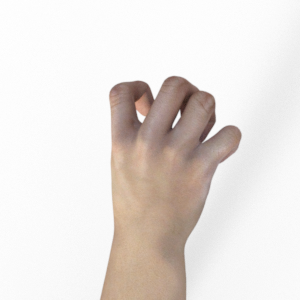
Label: rock